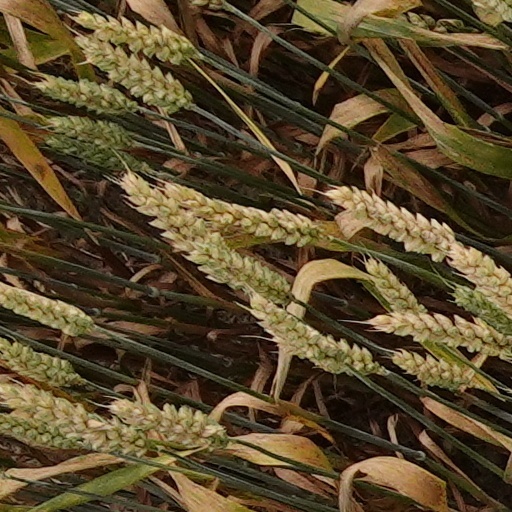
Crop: wheat